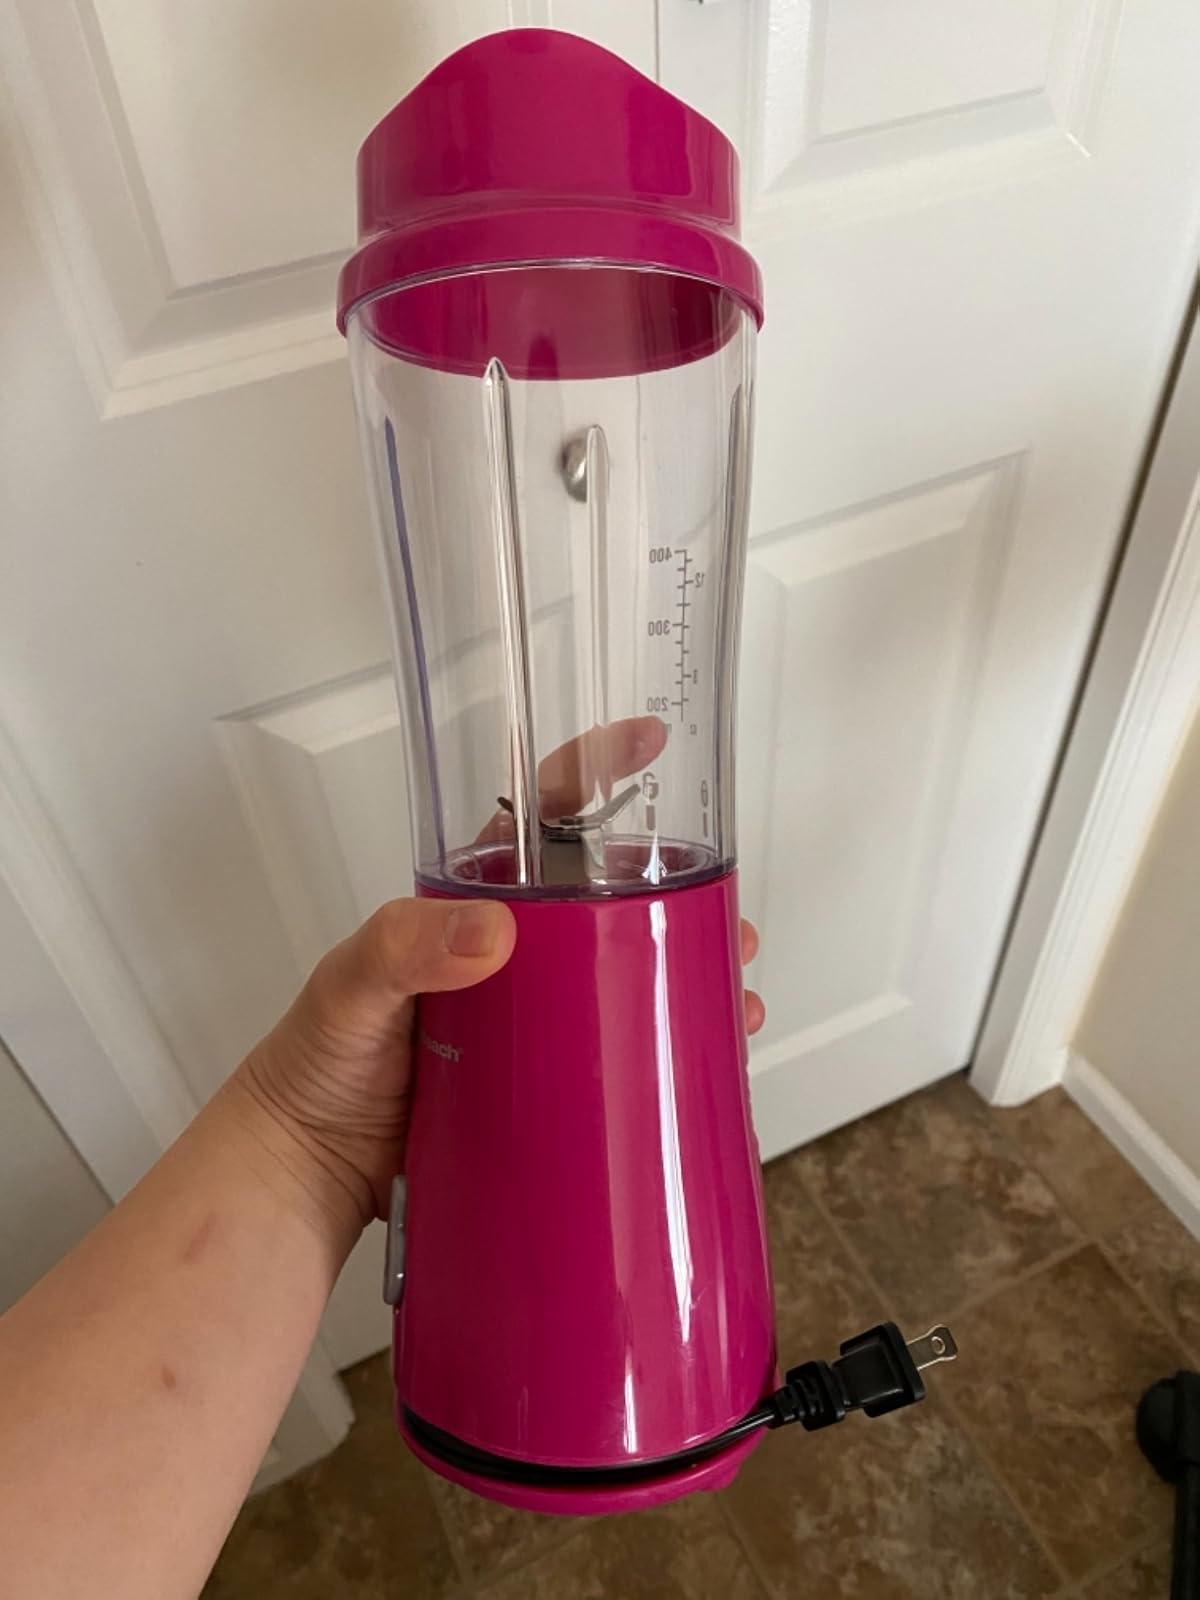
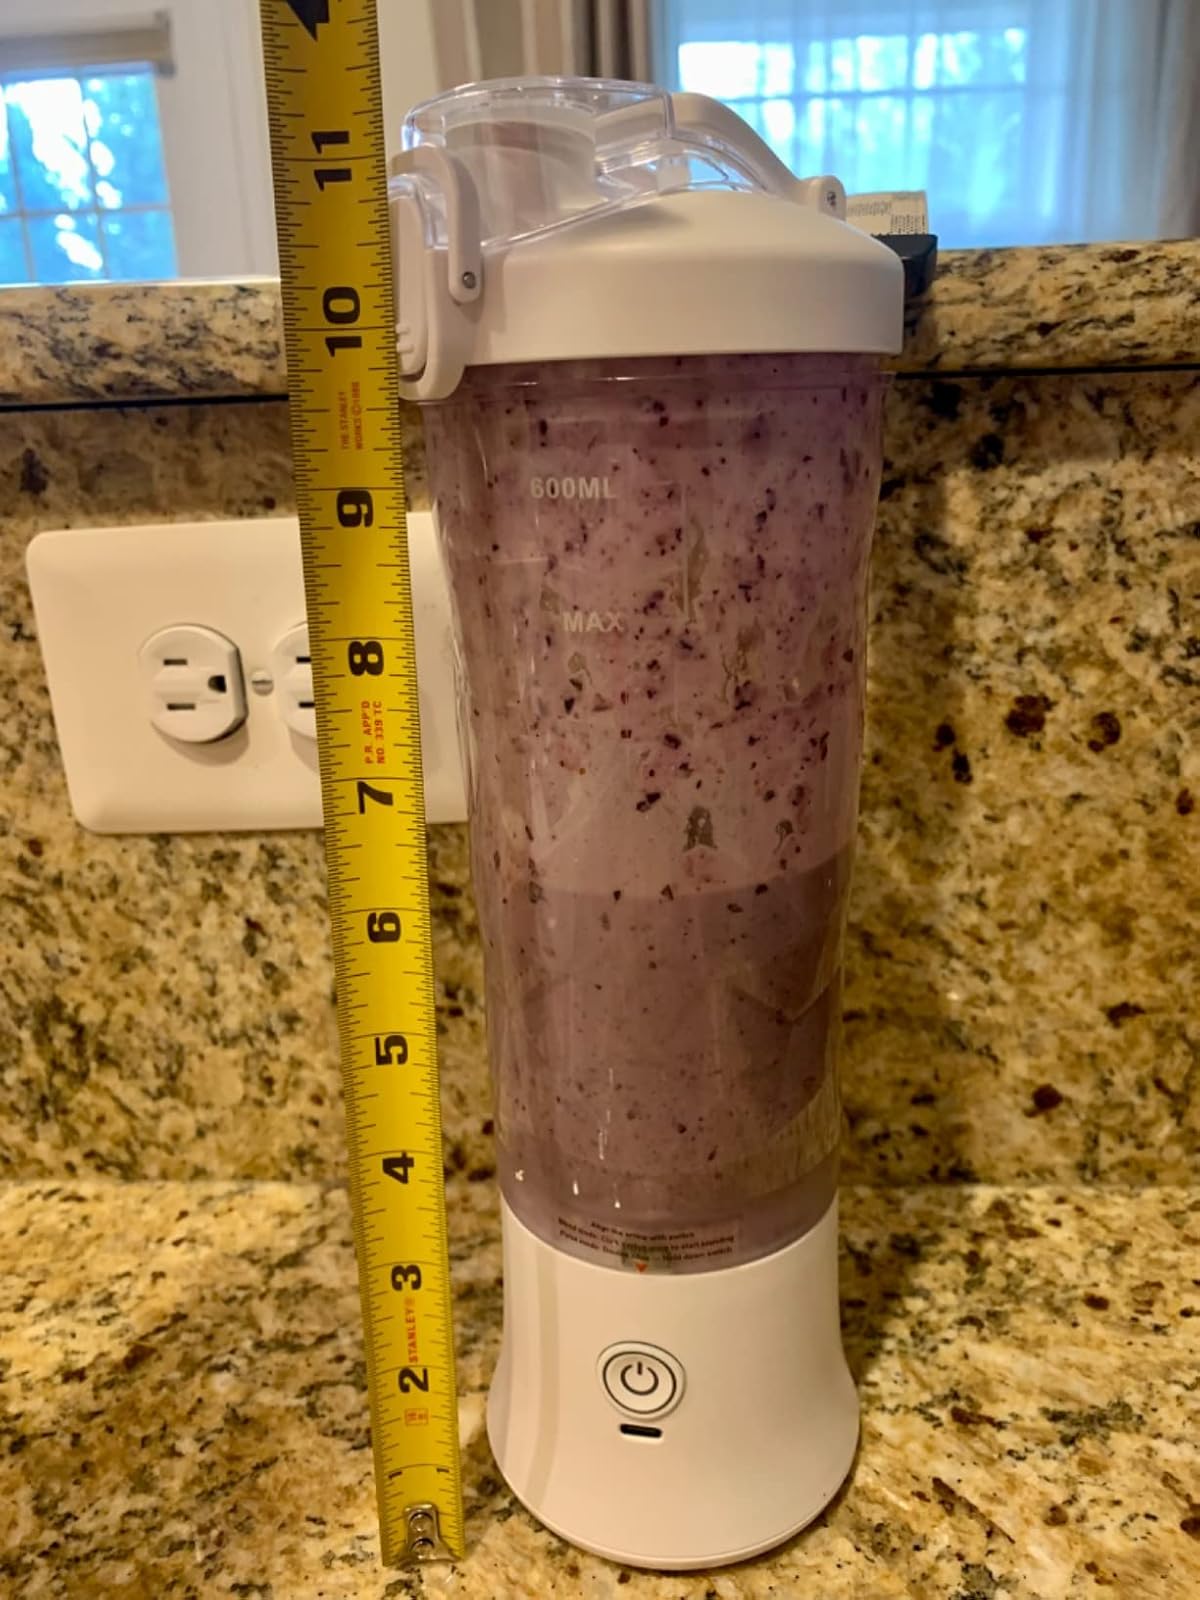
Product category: items_blender
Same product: no